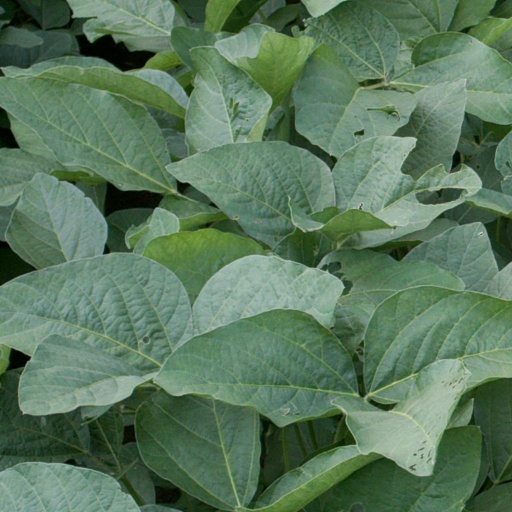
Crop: soybean